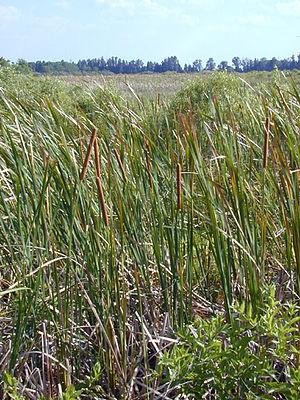
La restauration des Everglades est un projet en cours pour réparer les dommages infligés à l'environnement du Sud de la Floride au cours du XXᵉ siècle.